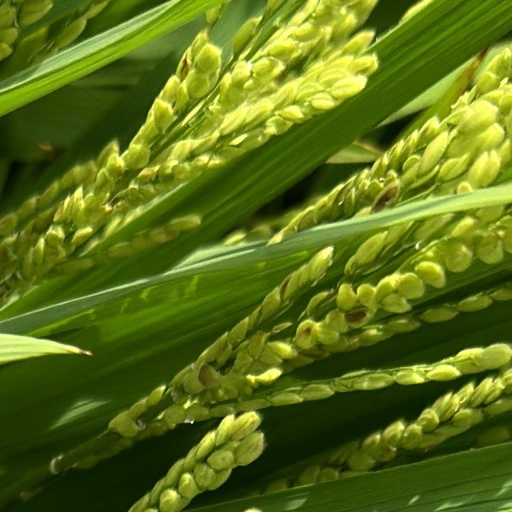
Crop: rice